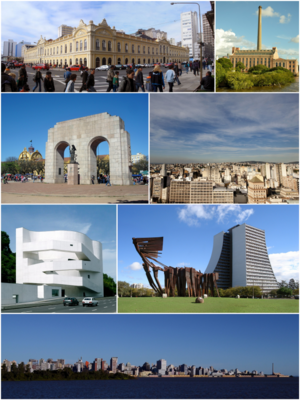
Porto Alegre est la capitale de l'État du Rio Grande do Sul, au Brésil, sise entre le rio Guaíba et ses nombreuses îles, et plusieurs morros couverts de végétation, et composée de quatre-vingt-quatre quartiers. La ville est agrémentée de parcs et de rues arborées, notamment dans les quartiers anciens de la Cidade Baixa. En outre, la municipalité possède une réserve biologique, autour de la plage du quartier de Lami, sur le fleuve, ce qui lui vaut d'avoir une des plus grandes concentrations urbaines d'oiseaux du pays. Son nom signifie littéralement « Port joyeux ».